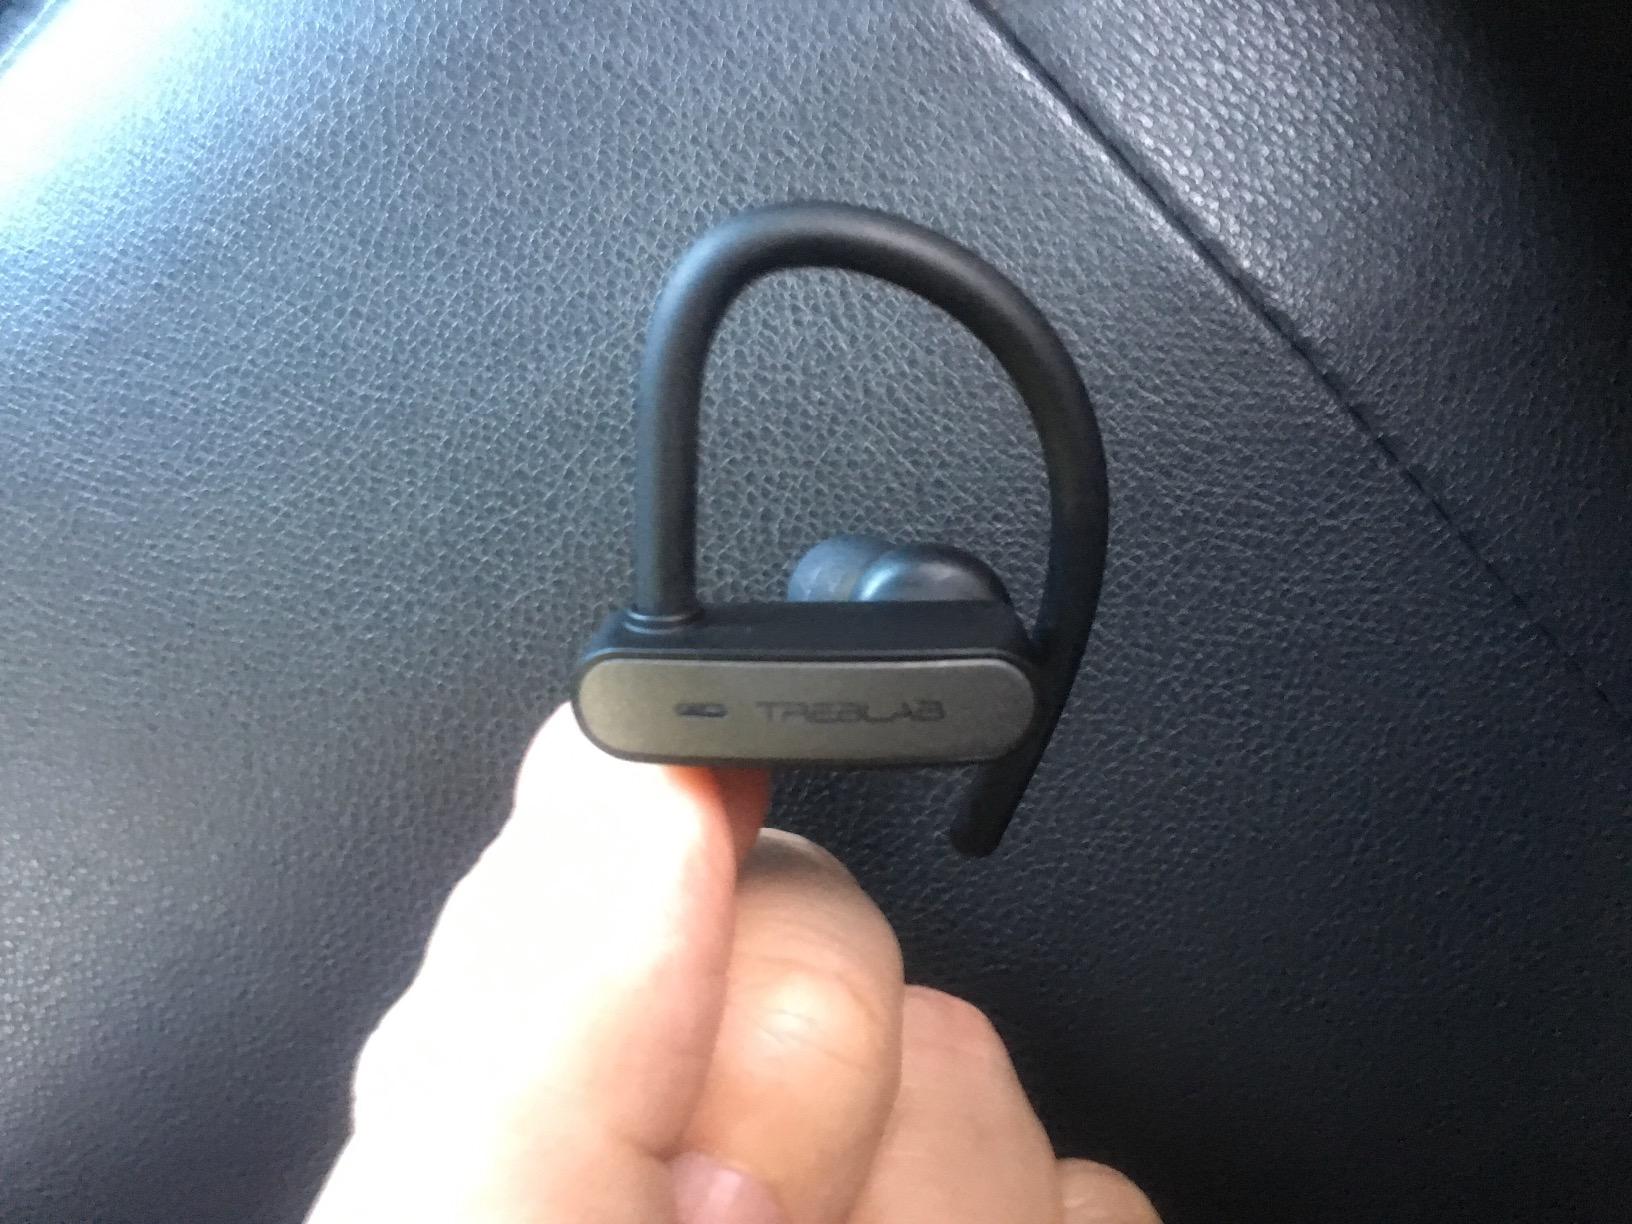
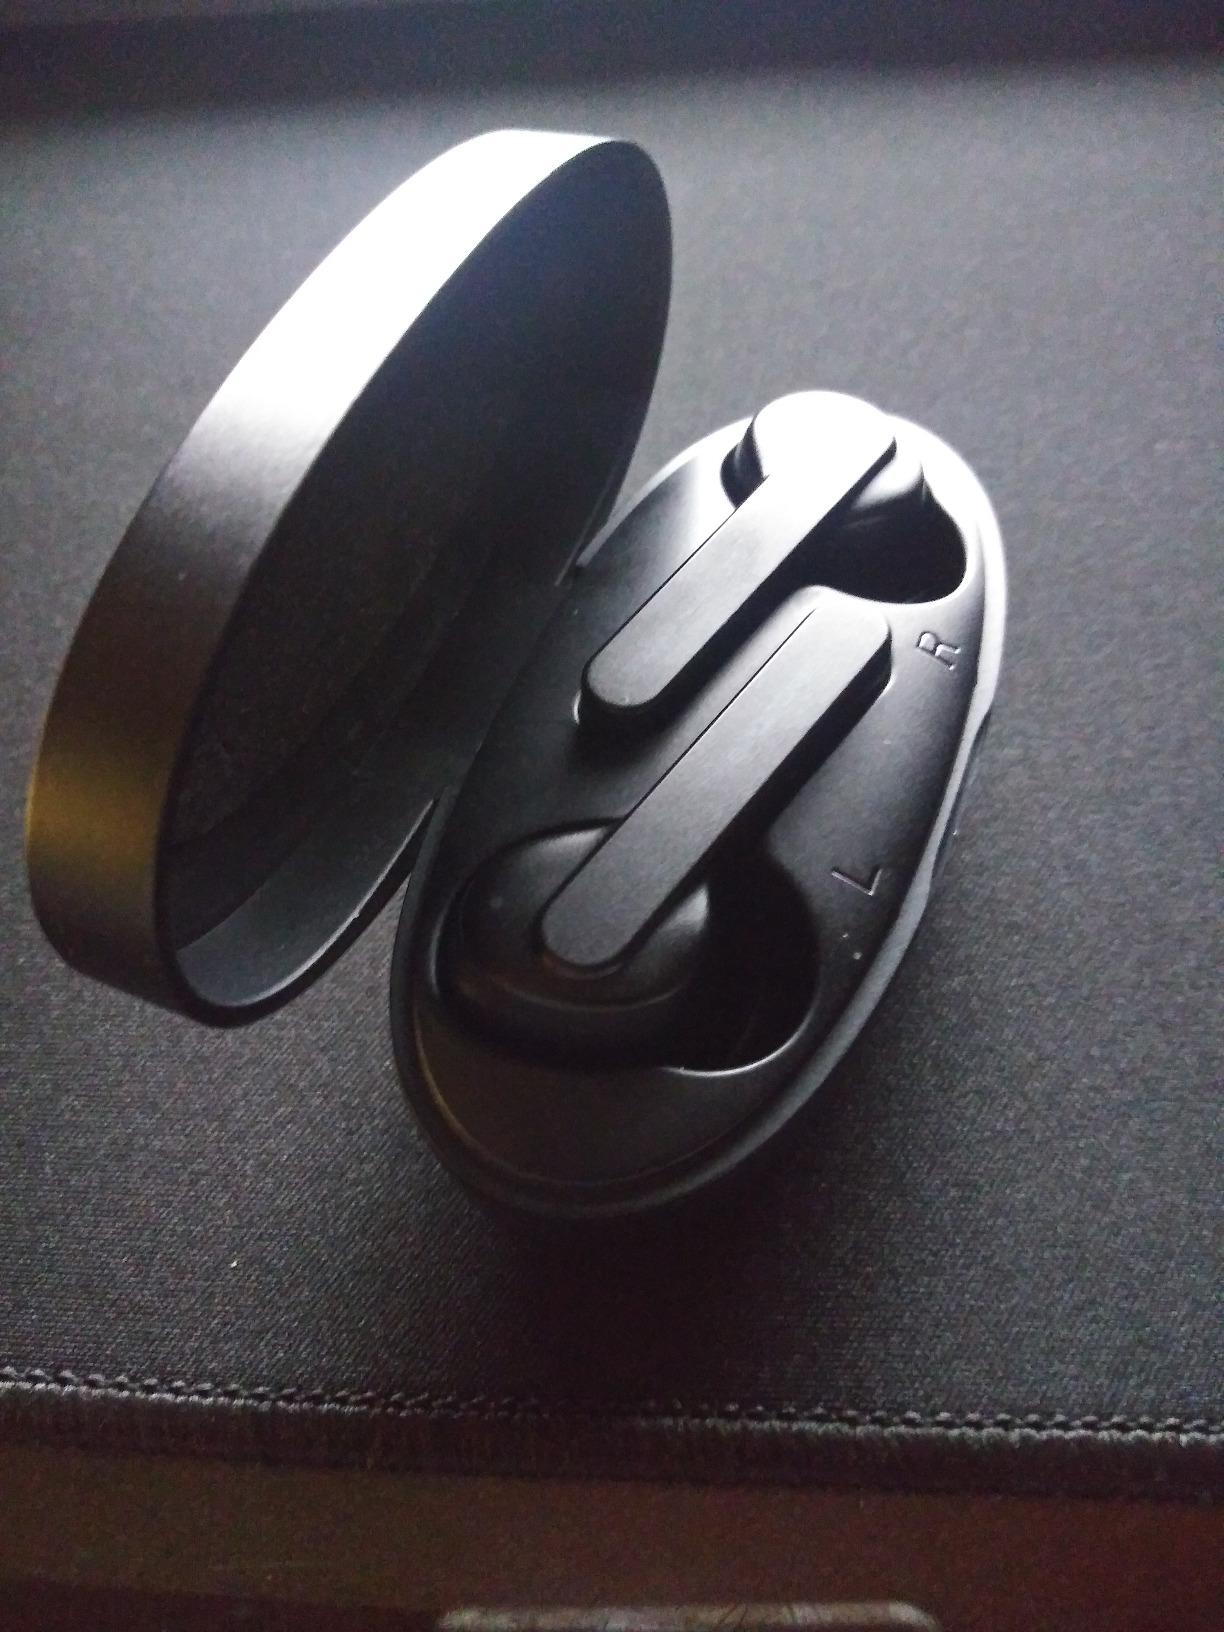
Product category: earbuds
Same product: no